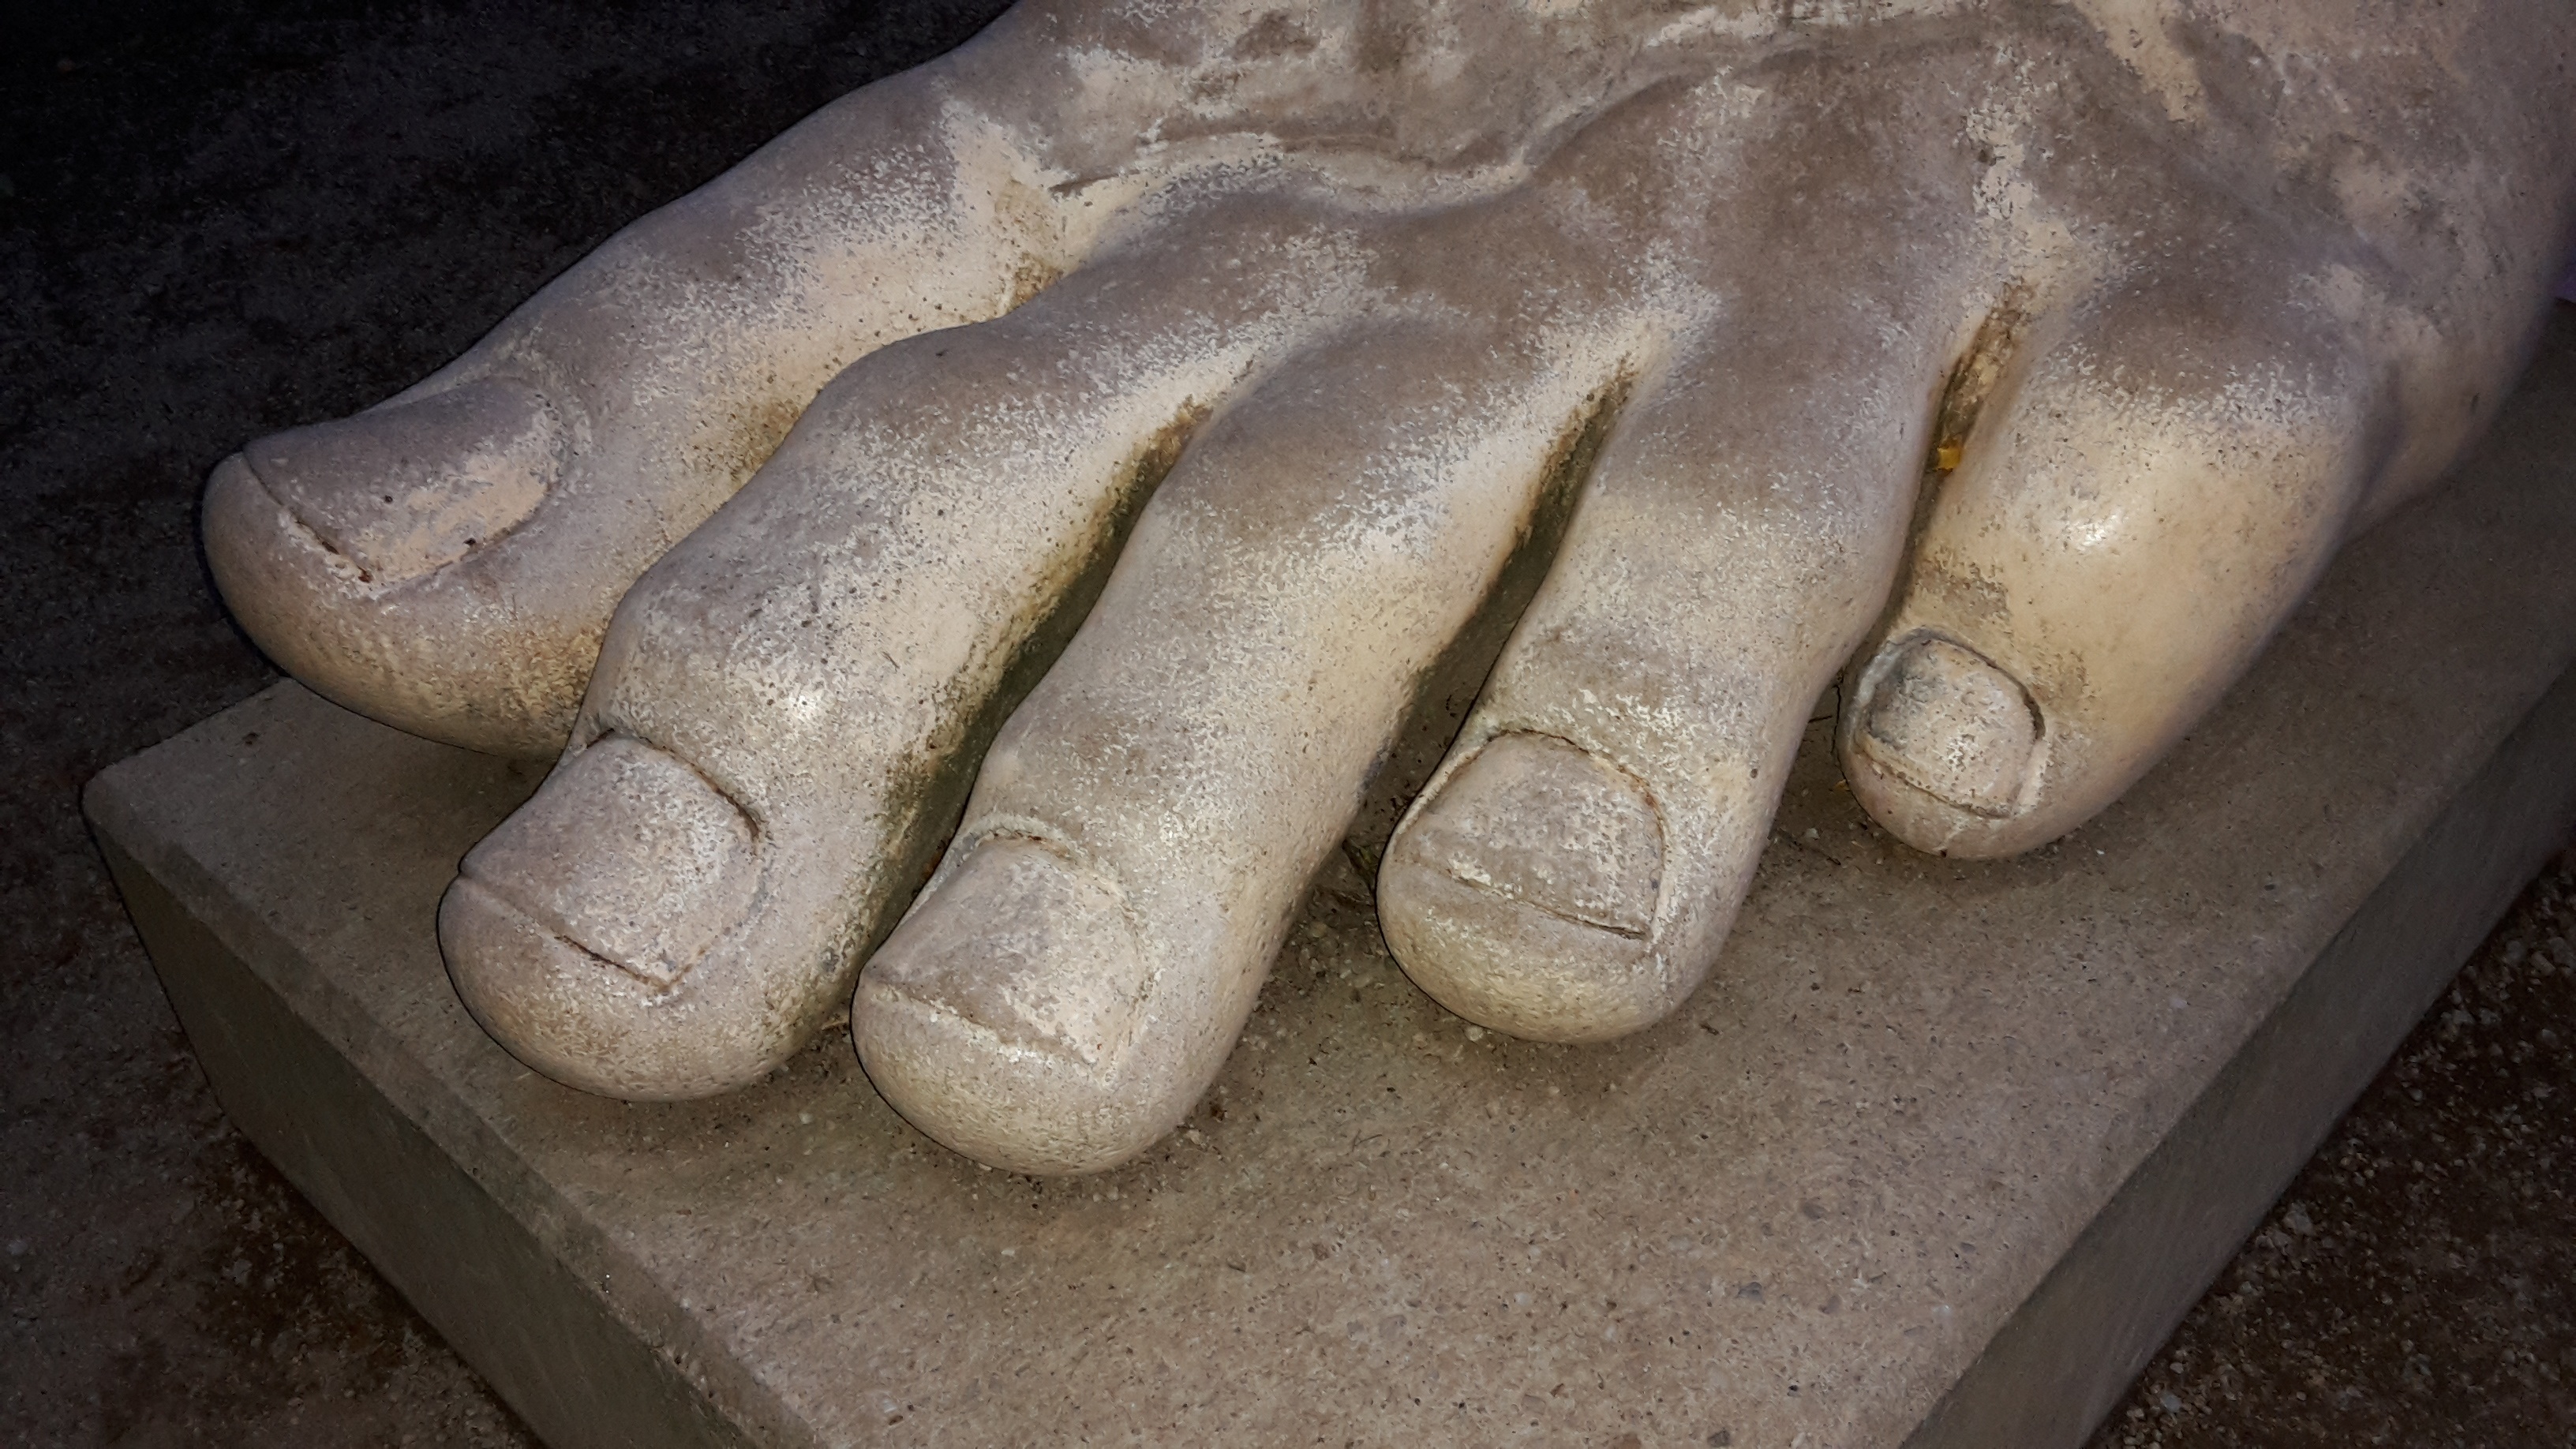
hand, rock, formation, statue, foot, material, fig, sculpture, marble, germany, history, large, carving, historically, ten, trier, stone carving, roman times, toe nails, kollossalstatue konstantin, roman figure, roman statue, kaiser therme trier